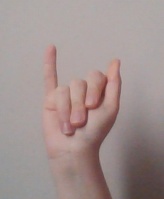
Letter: meem